Urkiola Natural Park

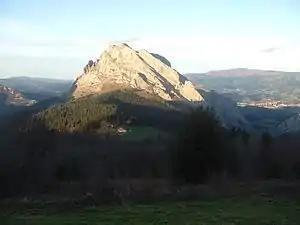
The view of the Urkiola Natural Park from Abadiño

The Birds Directive of the European Community protects 19 species while the Habitats Directive protects the other 15. There are 106 species that are protected by the Berne Convention, 30 for the Bonn Convention and 15 by the Washington Convention. The "Basque Catalogue of Threatened Species" includes 36 species that are present in the park.